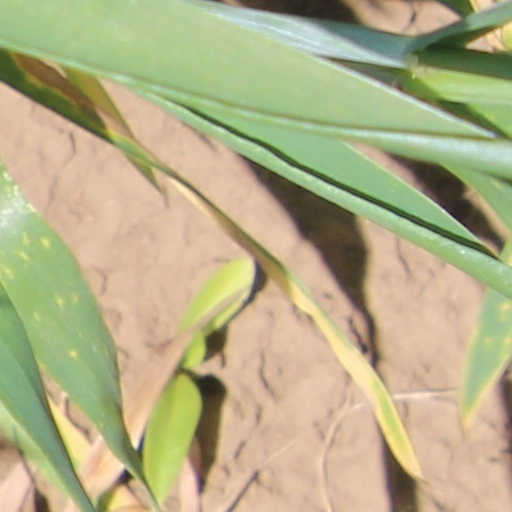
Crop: wheat